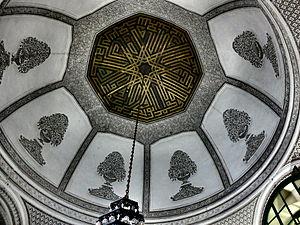
Zaoui Sidi Mahrez, Tunis This is a photo of the protected monument identified by the ID 11-126 in Tunisia.
Le mausolée Sidi Mahrez est une zaouïa tunisienne située à Tunis. Entouré de souks, le monument est situé sur la rue Sidi Mahrez, dans le quartier de Bab Souika, au nord de la médina de Tunis.